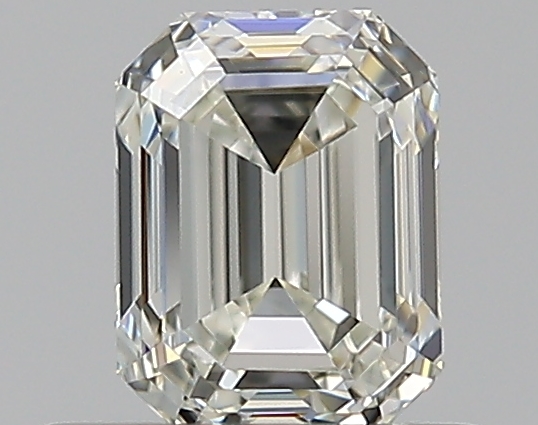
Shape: emerald
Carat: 0.52
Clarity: VVS1
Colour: J
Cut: VG
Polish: EX
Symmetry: VG
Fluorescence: N
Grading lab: GIA
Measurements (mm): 5.11 x 3.86 x 2.7